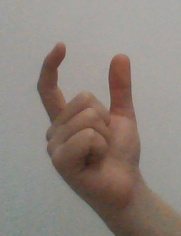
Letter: nun